Belz (Hasidic dynasty)

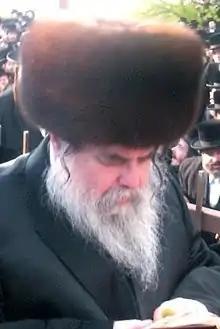
The fifth, and present, Belzer Rebbe, Grand Rabbi Yissachar Dov Rokeach

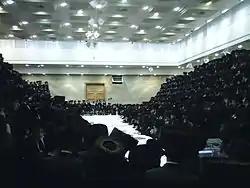
Belzer tish, Purim 2006

Although he had lost his entire family — including his wife, children, grandchildren, and in-laws and their families — to the Nazis, Rebbe Aharon re-established his Hasidic court in Tel Aviv, where there was a small Hasidic community. Both he and Rabbi Mordechai (who had lost his wife and daughter) remarried, but only Rabbi Mordechai had a child, Yissachar Dov Rokeach, in 1948. Rabbi Mordechai suddenly died a year later, at the age of 47. Rebbe Aharon took his brother's son under his wing to groom him as the future successor to the Belz dynasty.